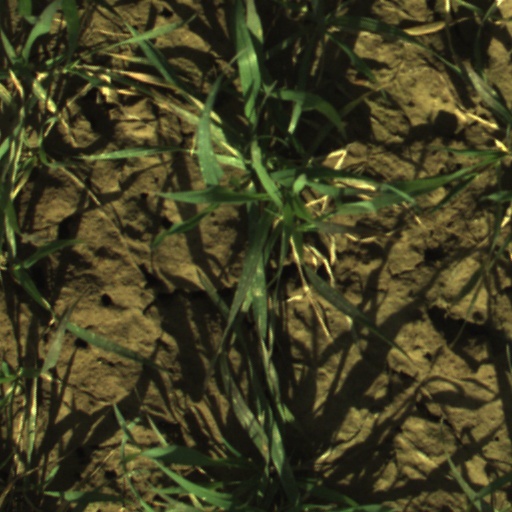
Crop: wheat